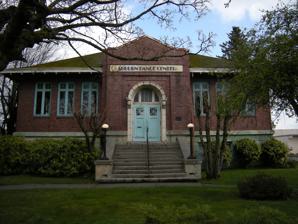
Building: Auburn Public Library (Washington)
Country: United States of America
Year built: 1914
United States historic place Auburn Public Library U.S. National Register of Historic Places Location 306 Auburn Ave., Auburn, Washington Coordinates 47°18′34″N 122°13′38″W / 47.30944°N 122.22722°W / 47.30944; -122.22722 Area less than one acre Built 1914 ( 1914 ) Architect Myers, David J. MPS Carnegie Libraries of Washington TR NRHP reference No. 82004221 Added to NRHP August 3, 1982 The Auburn Public Library is a former library building located in Auburn, Washington listed on the National Register of Historic Places . The Auburn Carnegie library is a rectangular 2-story brick building with a cast concrete foundation. It has a hip roof with a slight flare at the projecting eaves. The roof is composition tile. The building measures 35 by 50 feet (11 by 15 m), and there is a 4 by 10 feet (1.2 by 3.0 m) extension at the center of the west facade. The extension projects above the eaves. The gable is highlighted with a parapet trimmed with pressed metal. A 12 feet (3.7 m) cast stone entrance arch with two panel doors in the face of the extension forms the main entry. Fenestration consists of long casement windows in front and smaller ones on the sides and in back. Above each is a small fixed window divided by muntins into eight triangular panes. History Women volunteers promoted and staffed the early libraries of Auburn. In 1912, the city was promised $9,000 by Andrew Carnegie for a library. It opened in 1914. The land was donated by Mr. and Mrs. Authur C. Ballard, who originally had plated Auburn as the "Town of Slaughter." The donation contained a condition that the land would revert to the original owners when it ceased to be used for a library. The Carnegie building served the community for many years, but it ultimately proved too small to hold all the books and magazines it owned. In 1962, a $225,000 bond issue was approved by the voters and a new library opened in 1964. The proviso about the land being used for library purposes was then discovered and the property reverted to the Ballard family. It is a pure example of the typical Carnegie Library and is unaltered.  The architect made a conscientious effort to incorporate all Carnegie's suggestions for library design, and all the elements of what Carnegie considered important are faithfully represented. Bibliography Morley, Roberta. The Official Book of the City of Auburn from 1891 to 1976. Auburn, WA 1976. See also National Register of Historic Places listings in King County, Washington References